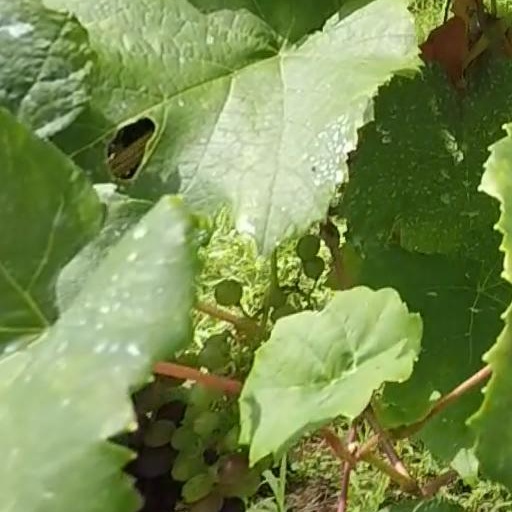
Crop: grape